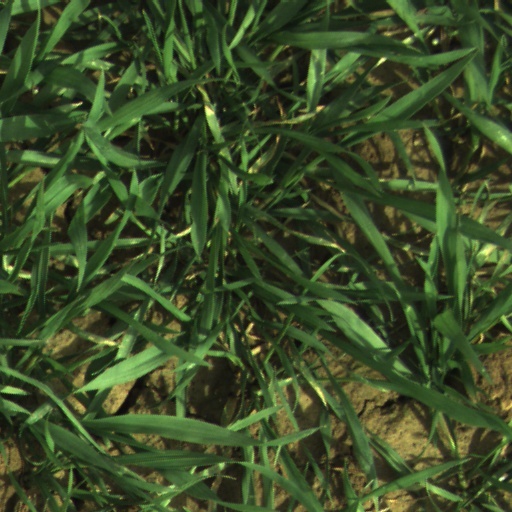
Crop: wheat